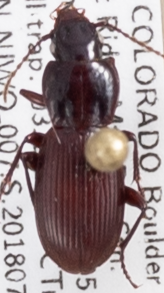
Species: Pterostichus restrictus
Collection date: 2018-07-03
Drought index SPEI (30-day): -0.82
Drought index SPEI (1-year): -0.692
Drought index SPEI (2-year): -0.1